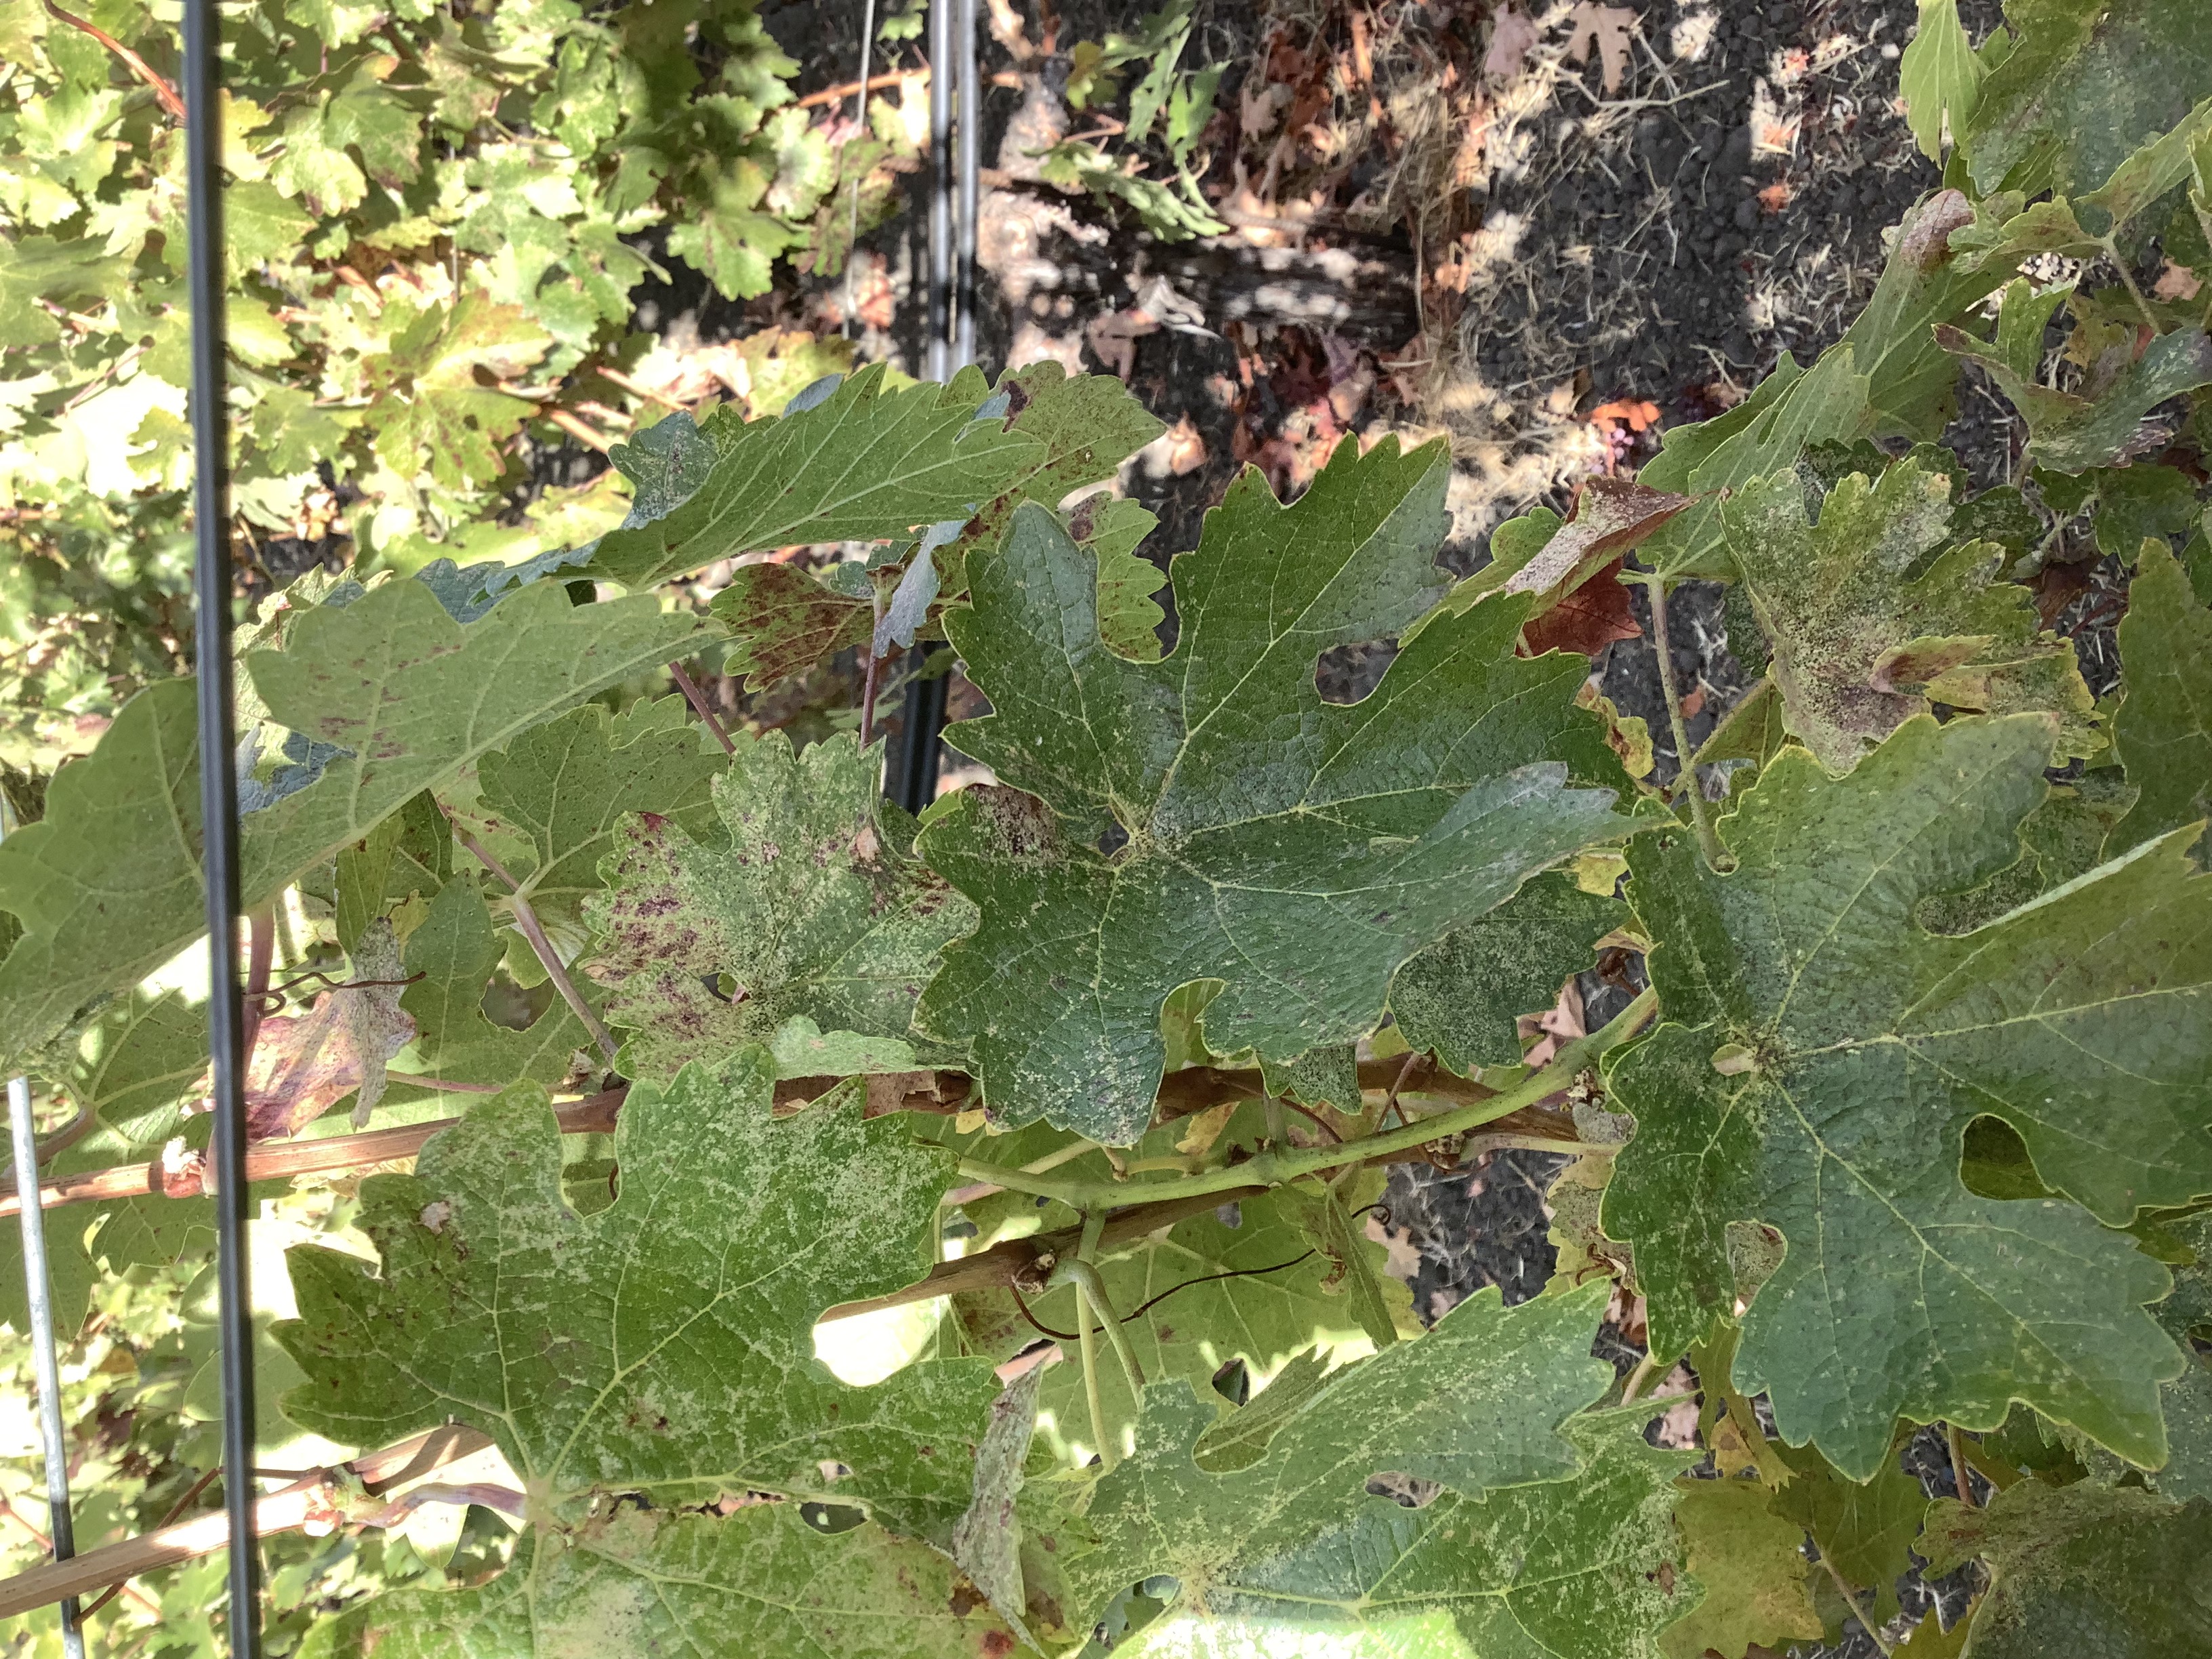
Label: Other Red